Arthur L. Thurlow

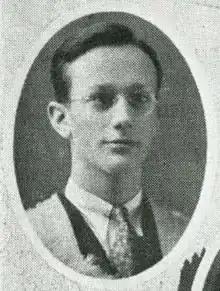
Thurlow pictured at Dalhousie University

Arthur Louis Thurlow (May 5, 1913 – May 27, 2020) was a Canadian politician and judge. He represented the electoral district of Lunenburg County in the Nova Scotia House of Assembly from 1949 to 1953. He was a member of the Nova Scotia Liberal Party.